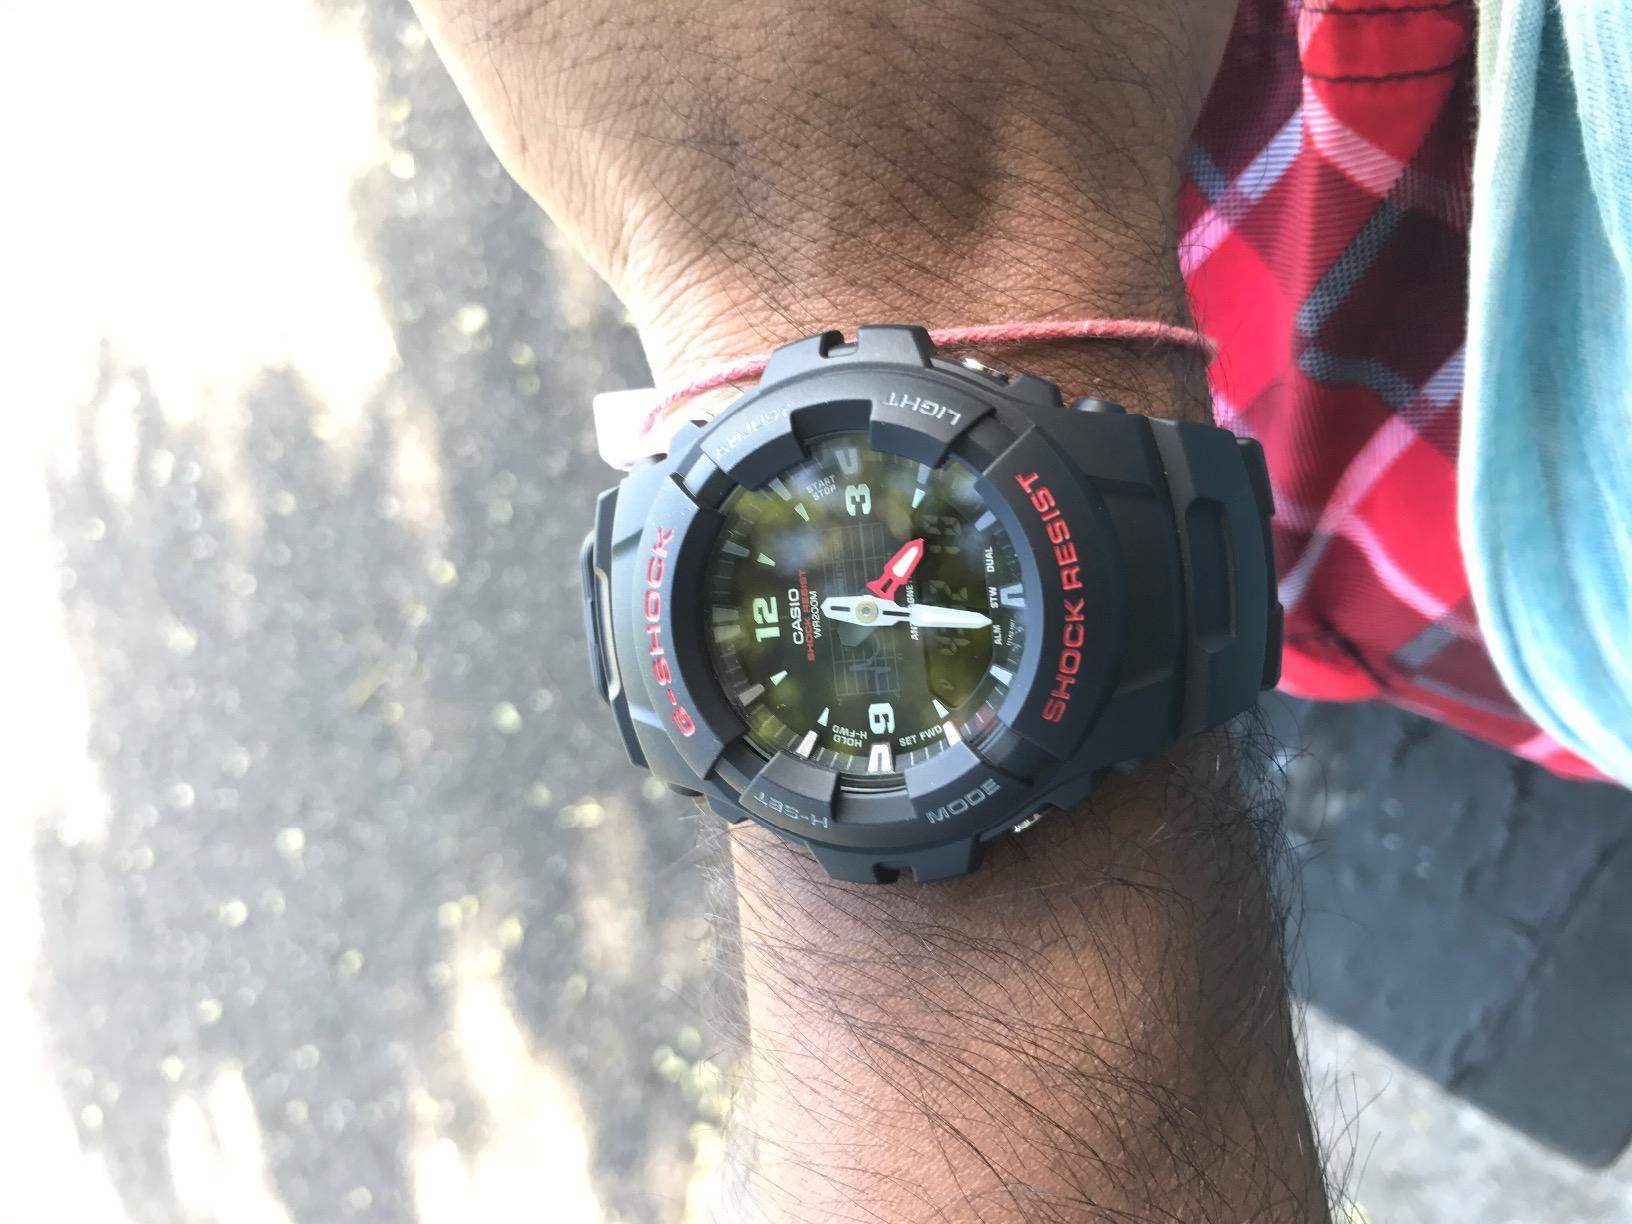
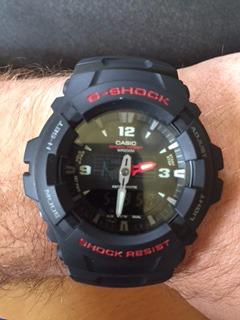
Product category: accessories_watch
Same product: yes